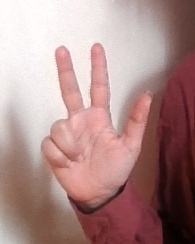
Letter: al